HMAS Yarra (U77)

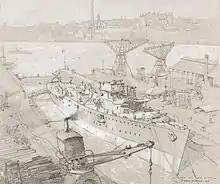
"Fitting Out H.M.A.S. Yarra at Sydney" (1935) by Frank Norton

The "Grimsby" class consisted of thirteen sloops, four of which were built in Australia for the RAN. "Yarra", one of the first pair, had a displacement of 1,060 tons at standard load and 1,500 tons at full load, was long, had a beam of , and a draught of between depending on load. Propulsion machinery consisted of two Admiralty 3-drum boilers connected to Parsons geared turbines, which delivered to the sloop's two propeller shafts. Maximum speed was . The ship's company in peacetime consisted of 135 officers and sailors; this increased to 160 during the war.